Sir Watkin Williams-Wynn, 4th Baronet

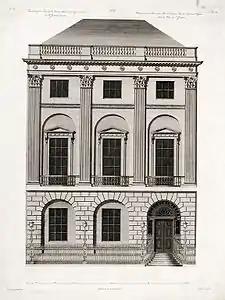
20 St James's Square

Sir Watkin made a Grand Tour to Europe from June 1768, returning by February the next year for his wedding in April. In Rome Pompeo Batoni painted him with some companions, and a classical subject, "Bacchus and Ariadne" was commissioned later, in 1774. The Rococo silver-gilt toilet service he gave to his first wife, by the London goldsmith Thomas Heming, is now in the National Museum of Wales. The Neoclassical grave monument for her is by Joseph Nollekens, in St Mary's Church, Ruabon, Clwyd.